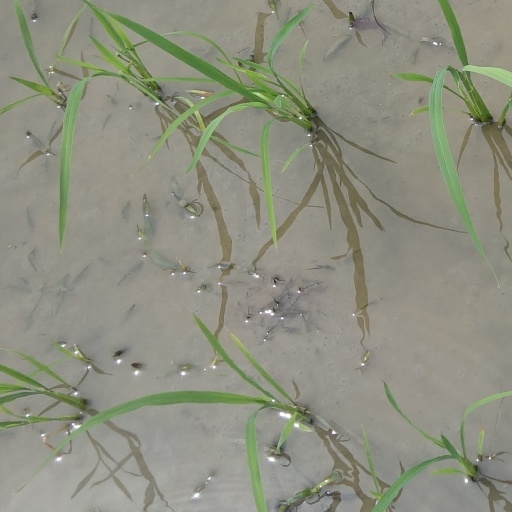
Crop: rice